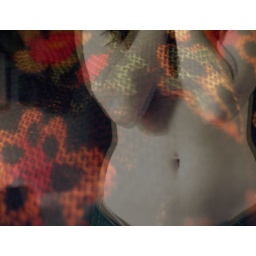
girl in the flowers (part two)